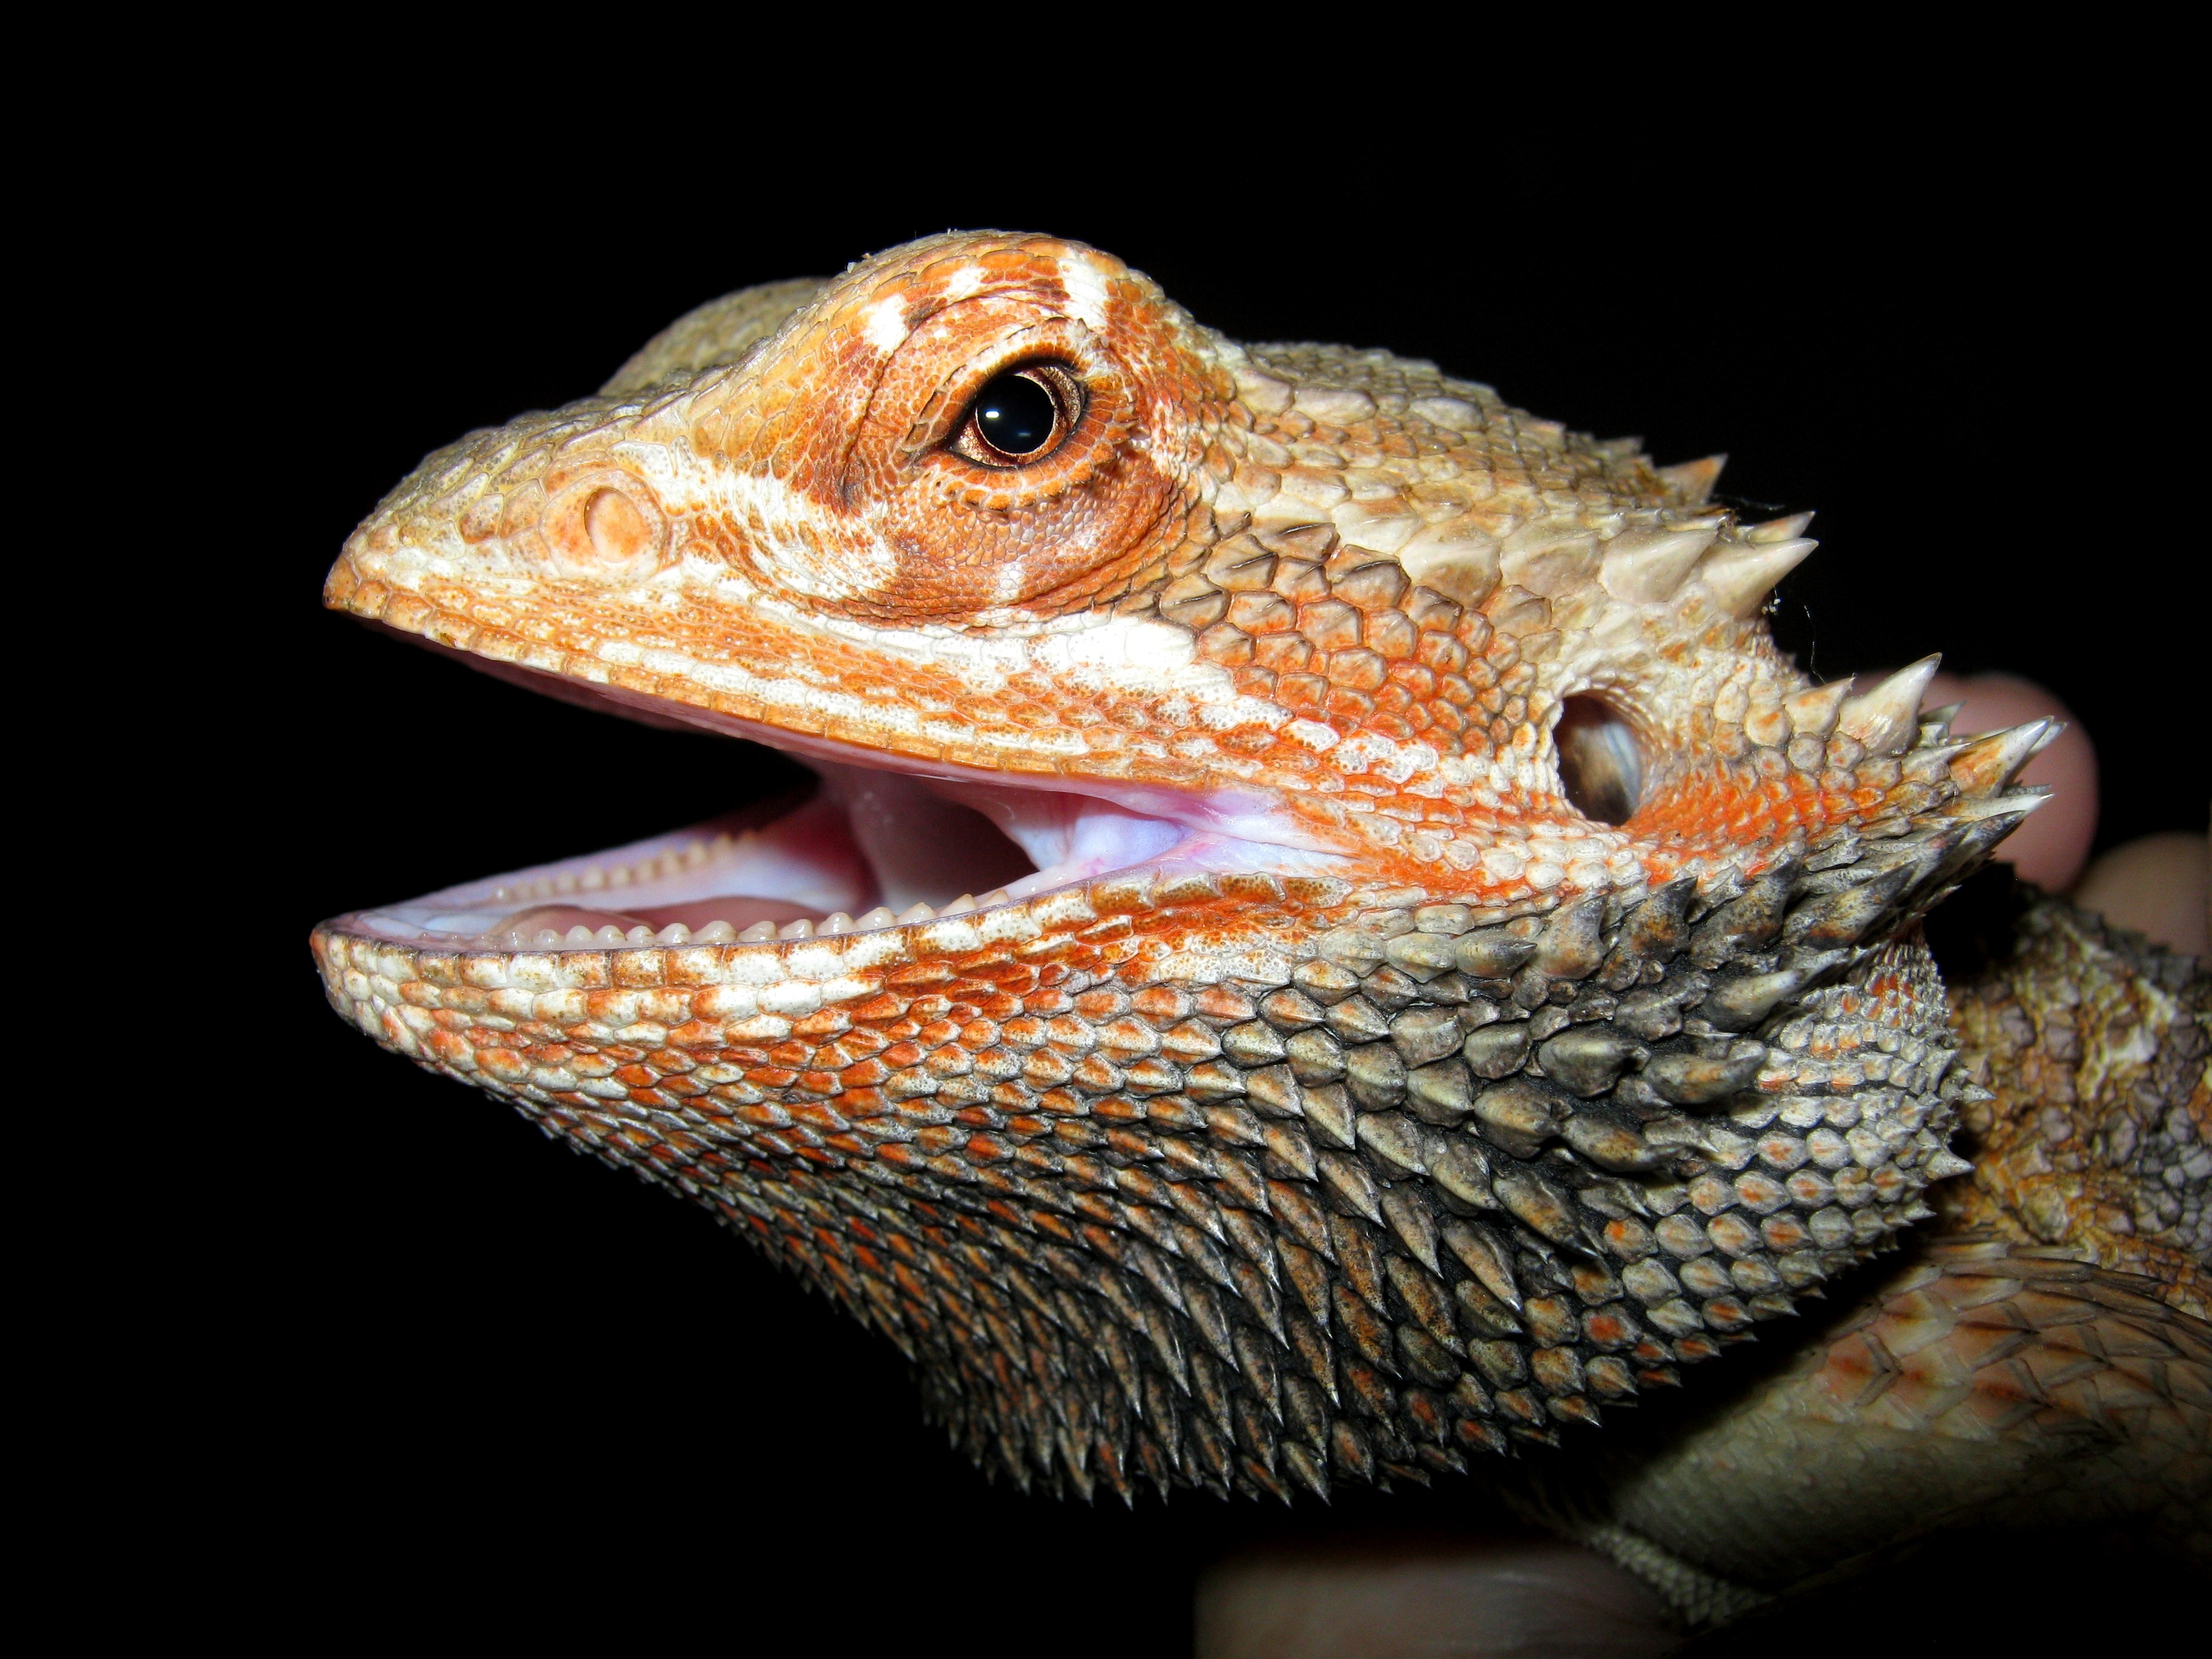
animal, zoo, reptile, fauna, lizard, bearded dragon, close up, vertebrate, serpent, agamidae, pogona, agama, scaled reptile, velociraptor, public domain images